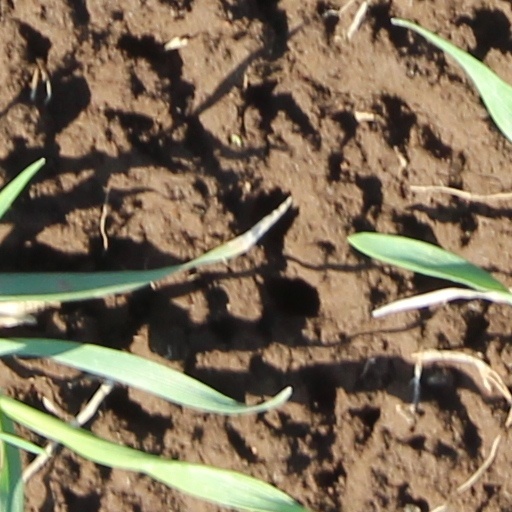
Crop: wheat